Quo (group)

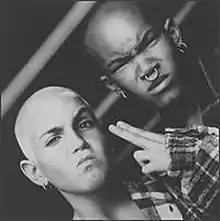
Wade Robson (Kaos) and DeWayne Turrentine (Syco Smoov)

Quo was a short-lived hip hop duo featuring child rappers Kaos and JD Tru. The pair were Australian-born Wade Robson and American-born DeWayne Turrentine Jr. They were the first rap act signed to Michael Jackson's Epic Records subsidiary, MJJ.